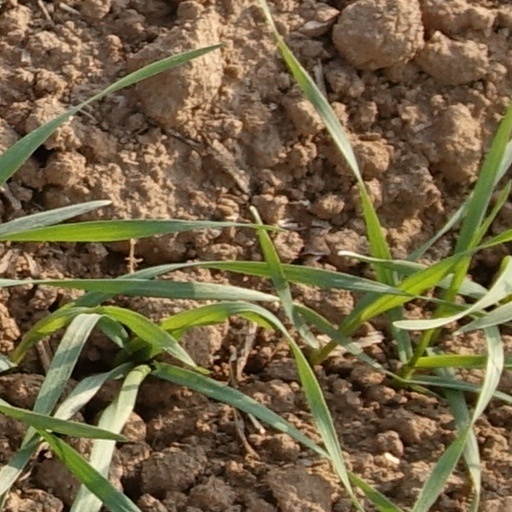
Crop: wheat